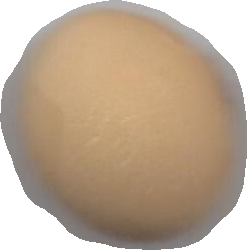
Variety: Grobogan